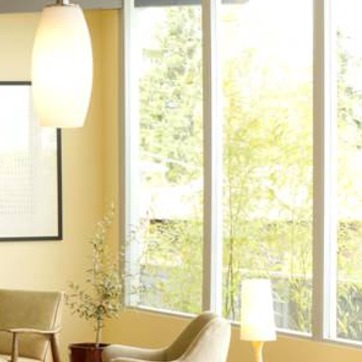
Material: glass